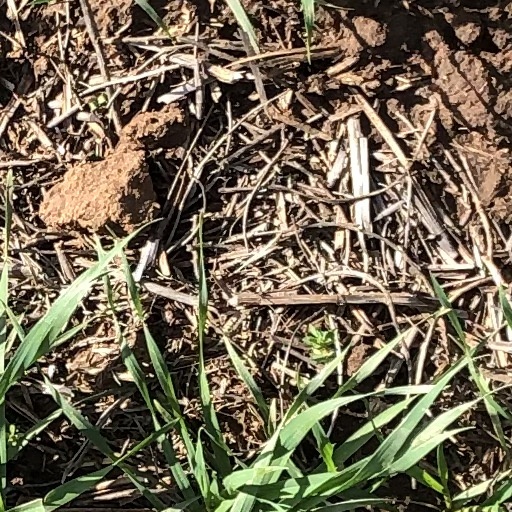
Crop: wheat